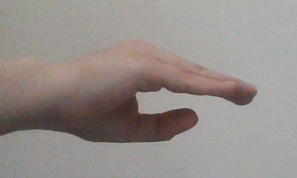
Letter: jeem